Madison Valley, Seattle

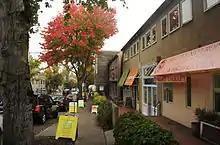
Shops along East Madison Street in Madison Valley

Madison Valley is a neighborhood in Seattle located east of Capitol Hill; west of Washington Park; south of Montlake; and north of Madrona.